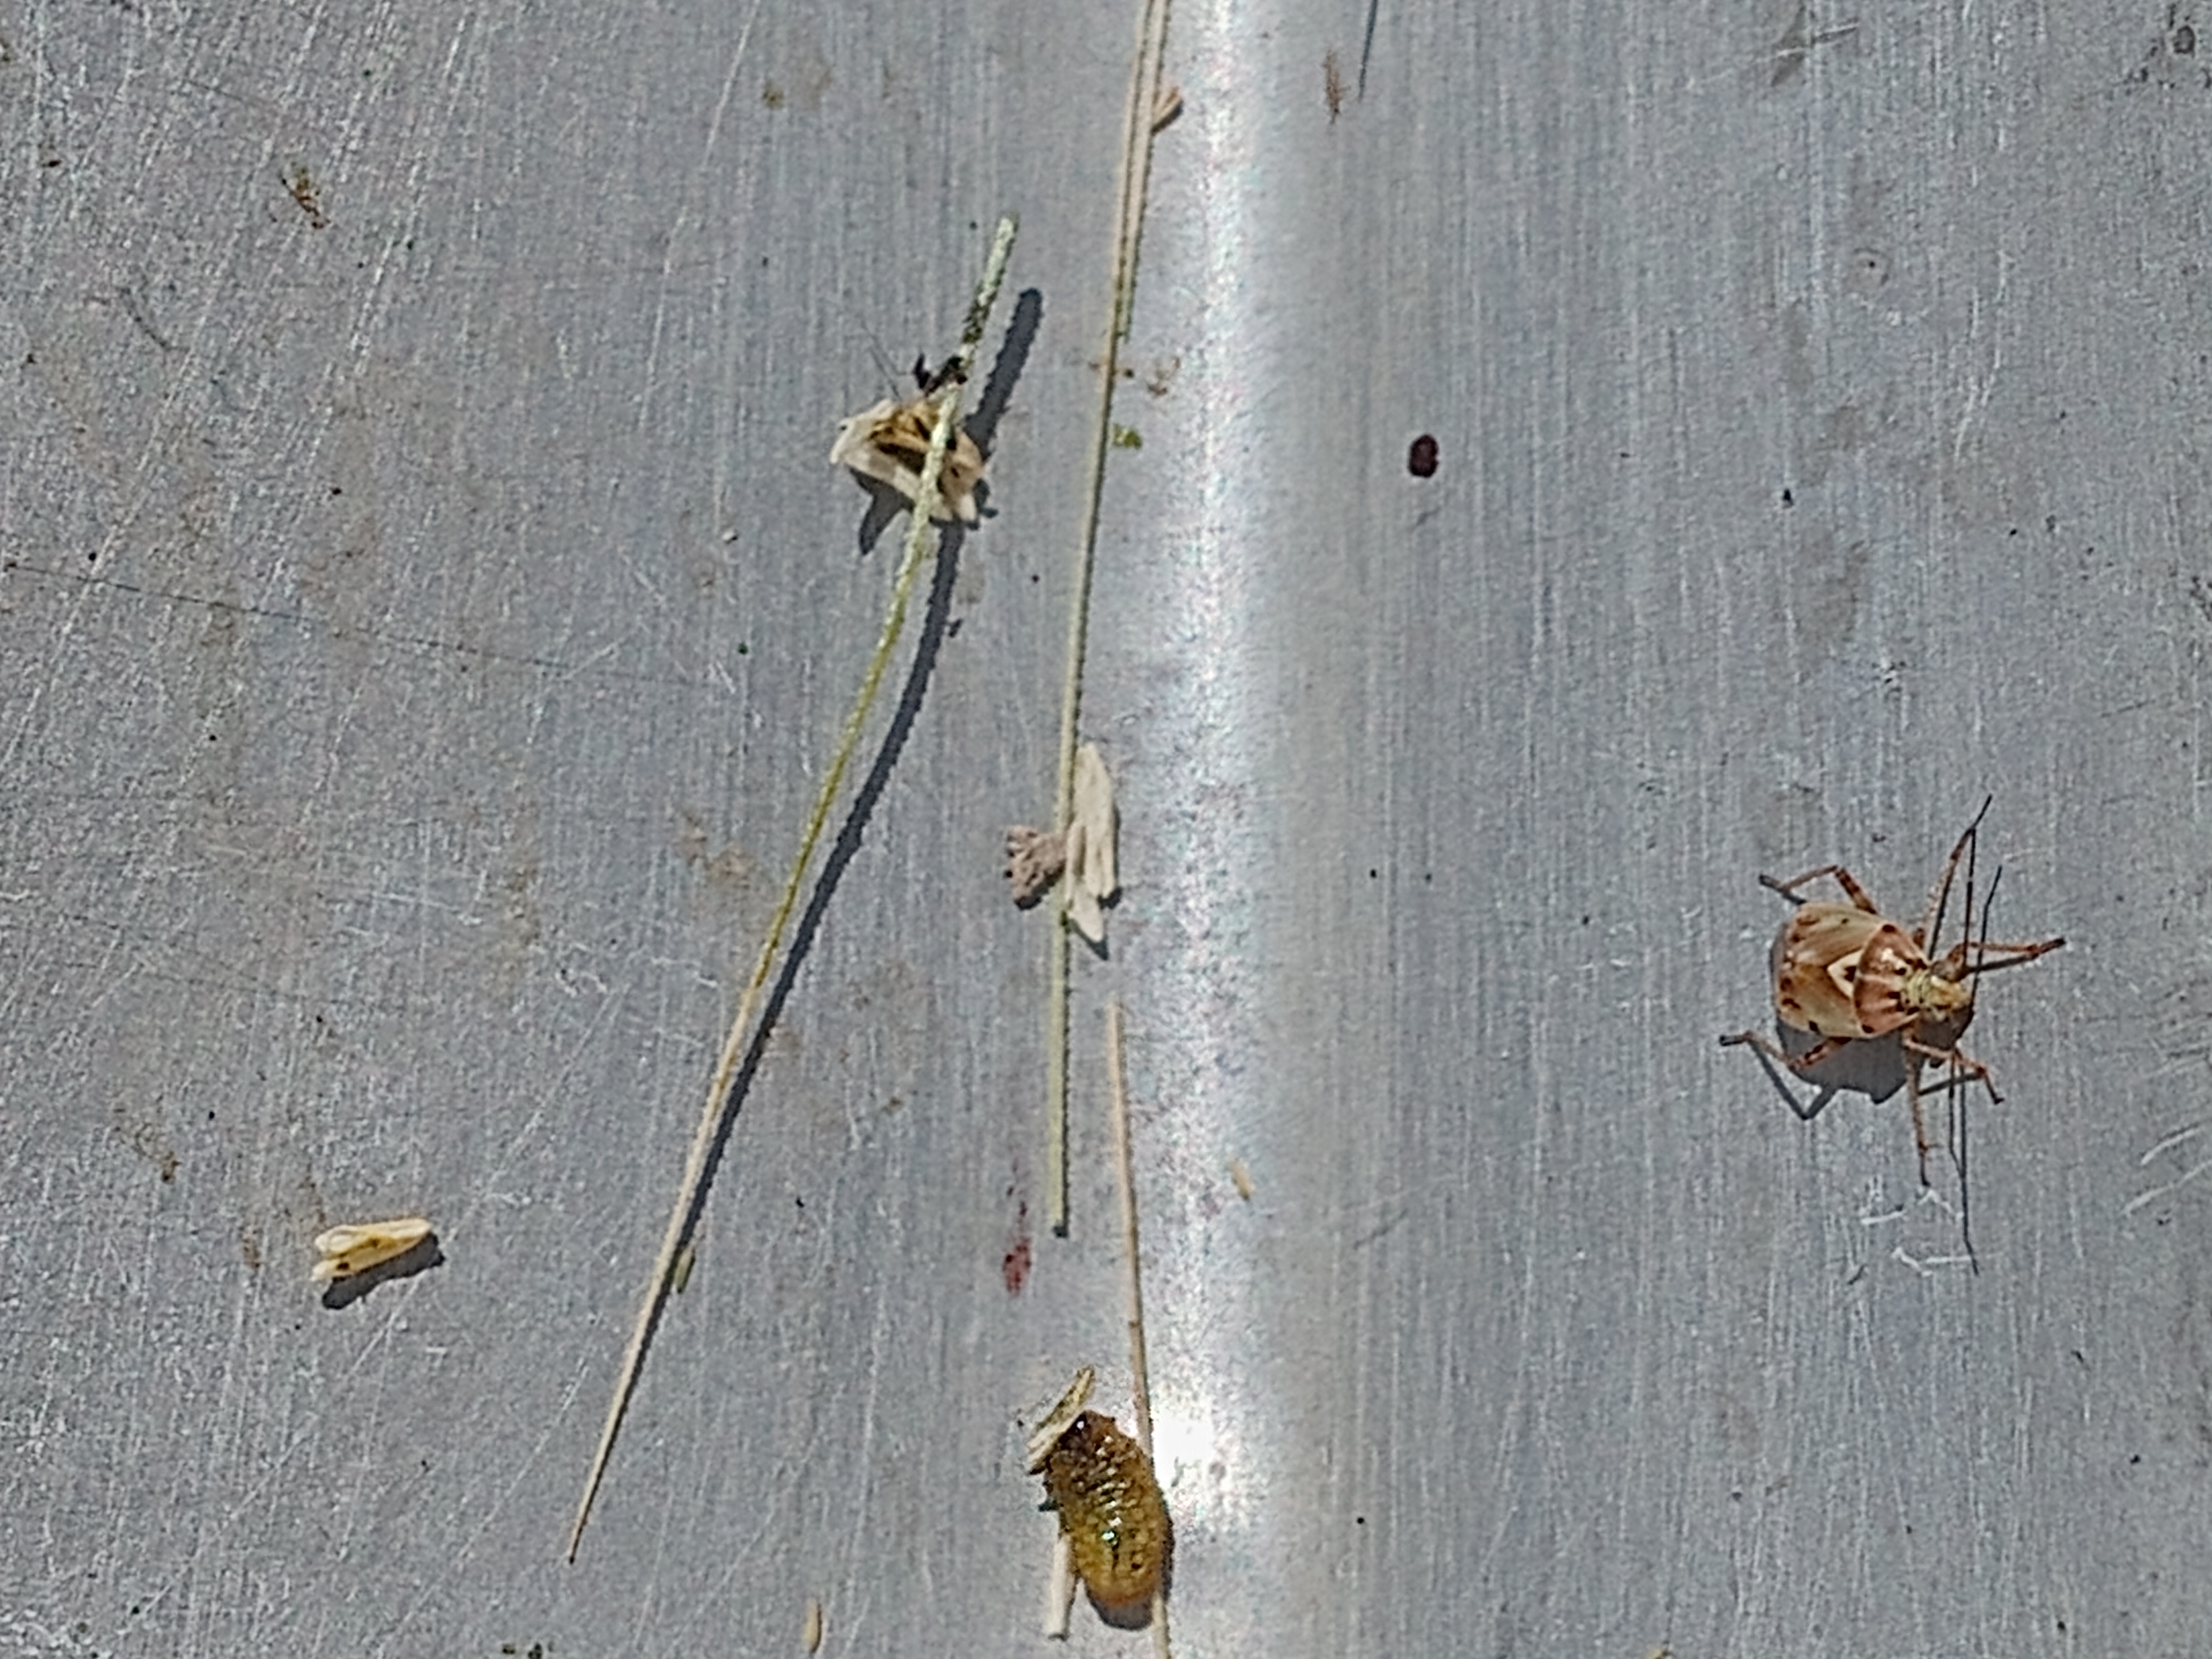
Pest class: lygus_bug